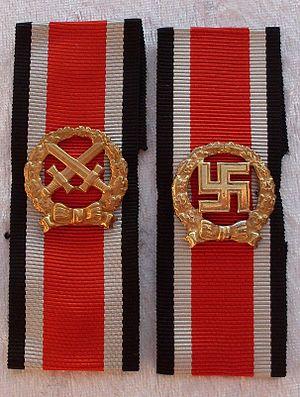
L'agrafe de la liste d'honneur est une distinction militaire allemande du Troisième Reich, et attribuée à tous les soldats des troupes de la Wehrmacht durant la Seconde Guerre mondiale.